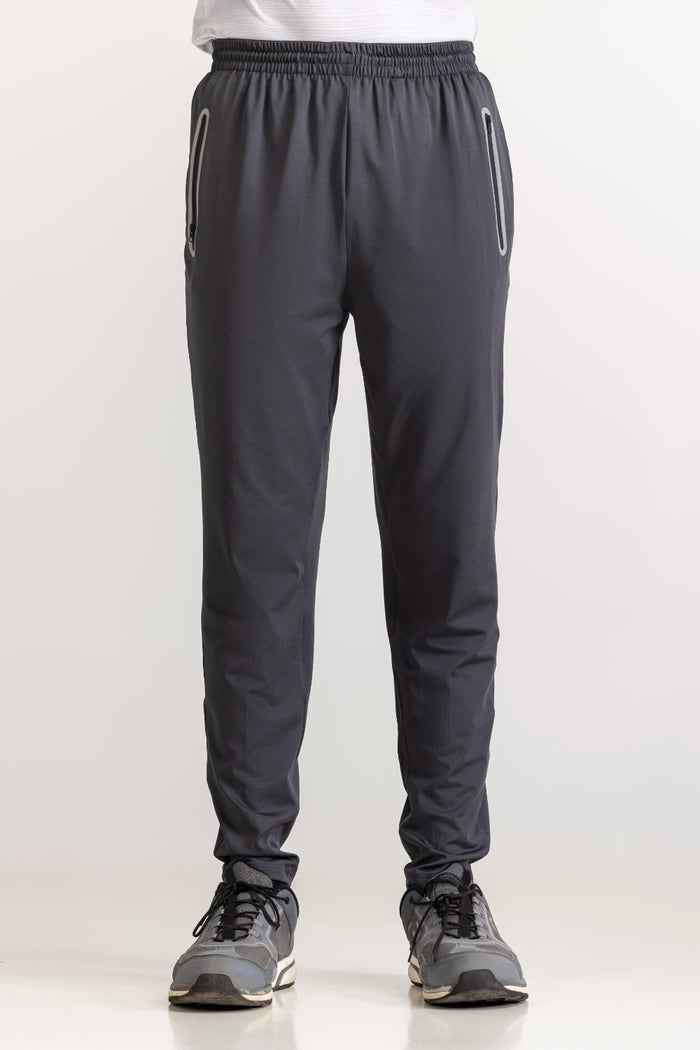
black slim fit performance pants